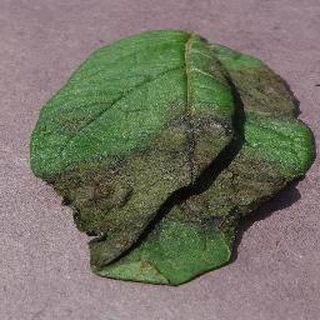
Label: potato_late_blight